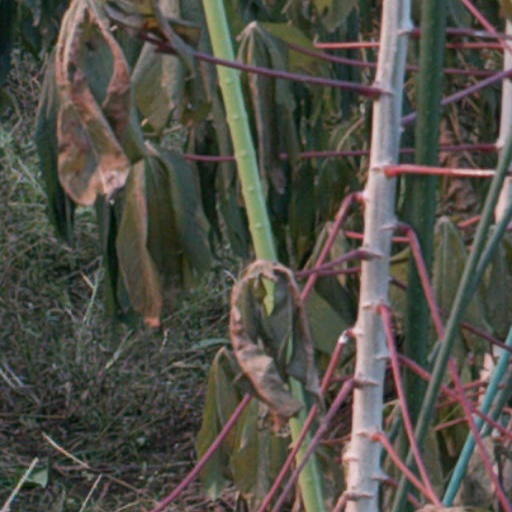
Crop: cassava